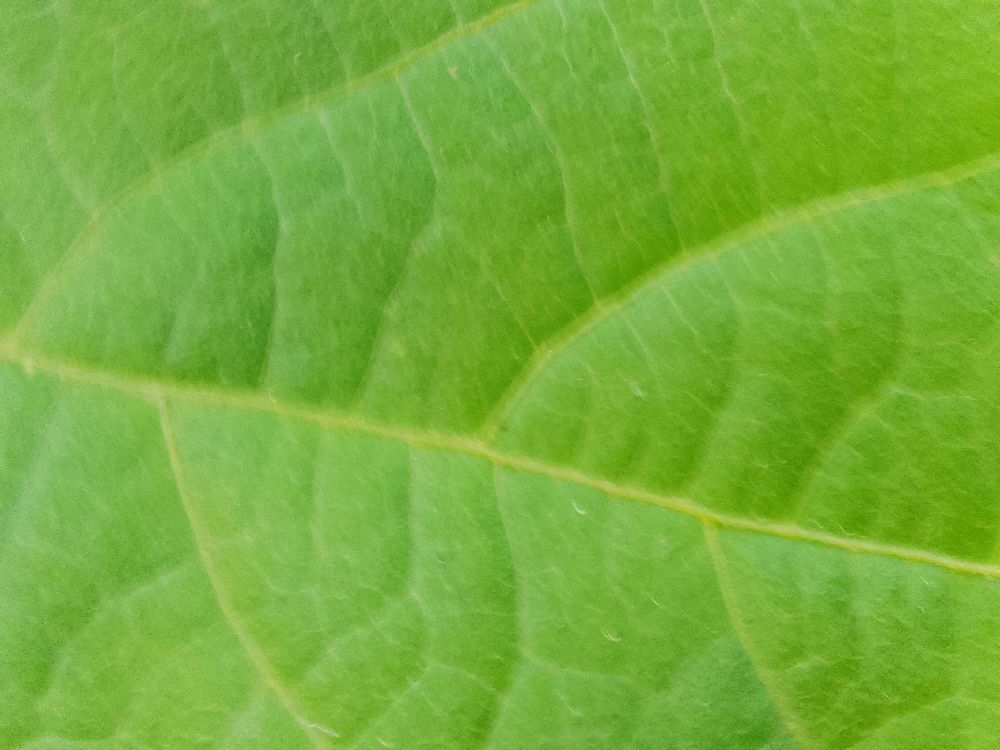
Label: healthy